Persecution of Jews

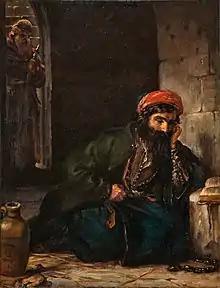
Jewish prisoner preparing his defence, a Capuchin distant in the doorway. Painting by Moritz Daniel Oppenheim

The Damascus affair occurred in 1840 when an Italian monk and his servant disappeared in Damascus. Immediately following, a charge of ritual murder was brought against a large number of Jews in the city including children who were tortured. The consuls of the United Kingdom, France and Germany as well as Ottoman authorities, Christians, Muslims and Jews all played a great role in this affair.